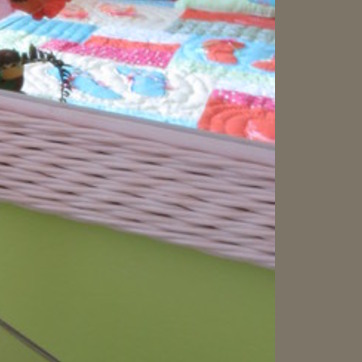
Material: other